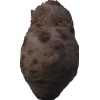
Label: celery